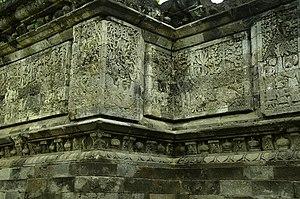
Le temple de Surawana ou Surowono est un petit sanctuaire de l'époque Majapahit situé dans le village de Canggu près de la ville de Pare dans le kabupaten de Kediri dans la province de Java oriental en Indonésie. On pense qu'il a été construit en 1390 apr. J.-C. comme mémorial à Wijayarajasa, prince de Wengker et oncle du roi Hayam Wuruk de Majapahit. À ce jour, seule la base du temple a été restaurée et une grande quantité de briques attendent près de la structure d'être remises en place.